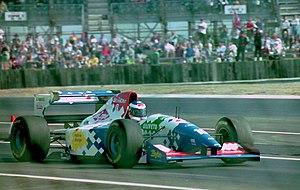
La Footwork FA15 est la monoplace de Formule 1 engagée par l'écurie Arrows lors de la saison 1994 de Formule 1. Elle est pilotée par le Brésilien Christian Fittipaldi, en provenance de Minardi, et l'Italien Gianni Morbidelli, qui avait été pilote essayeur pour la Scuderia Ferrari la saison précédente. C'est la première monoplace conçue par l'écurie britannique depuis 1990, date à laquelle elle avait été rachetée par Footwork.